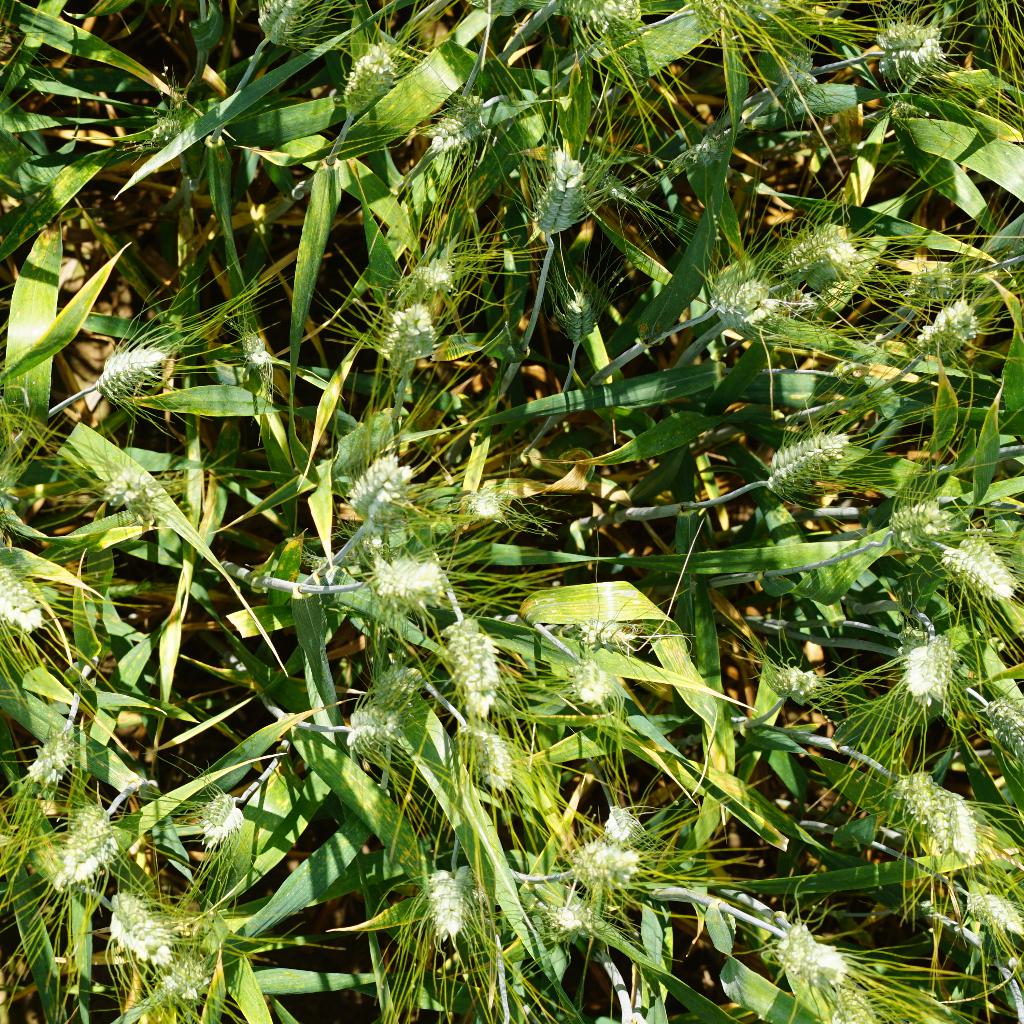
Country: France
Location: Gréoux
Wheat development stage: Filling